Source water protection

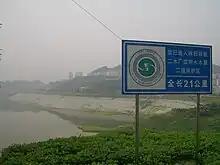
Water source protection area on the Three Gorges Reservoir in Maoping Town, Zigui County, Hubei, China

Source water protection is a planning process conducted by local water utilities, as well as regional or national government agencies, to protect drinking water sources from overuse and contamination. The process includes identification of water sources, assessment of known and potential threats of contamination, notification of the public, and steps to eliminate the contamination. The process is applicable to lakes, rivers and groundwater (aquifers).